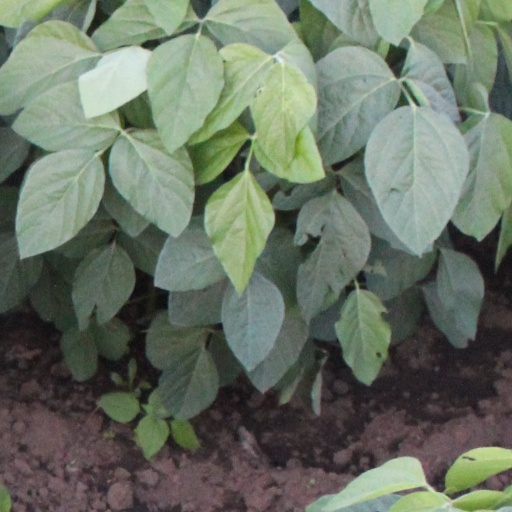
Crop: soybean